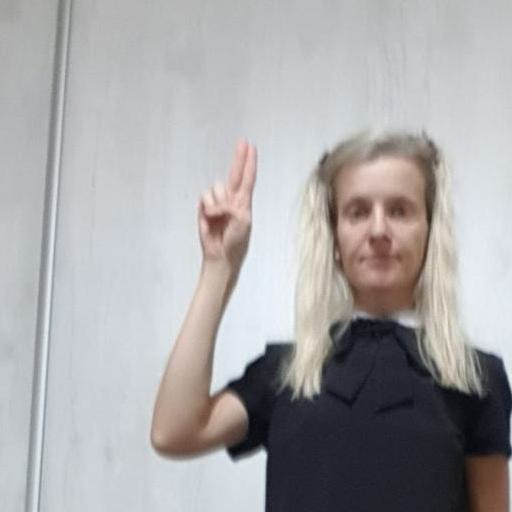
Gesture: two_up